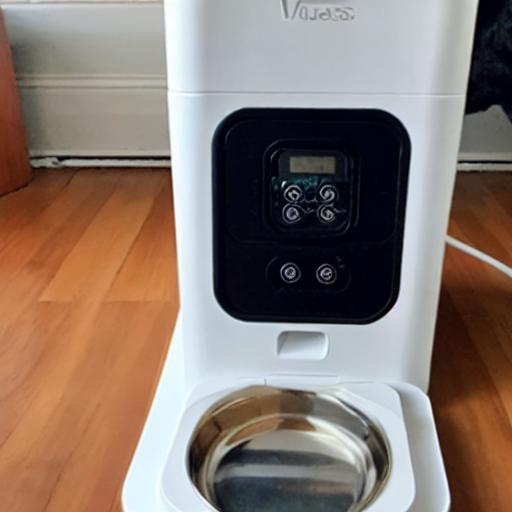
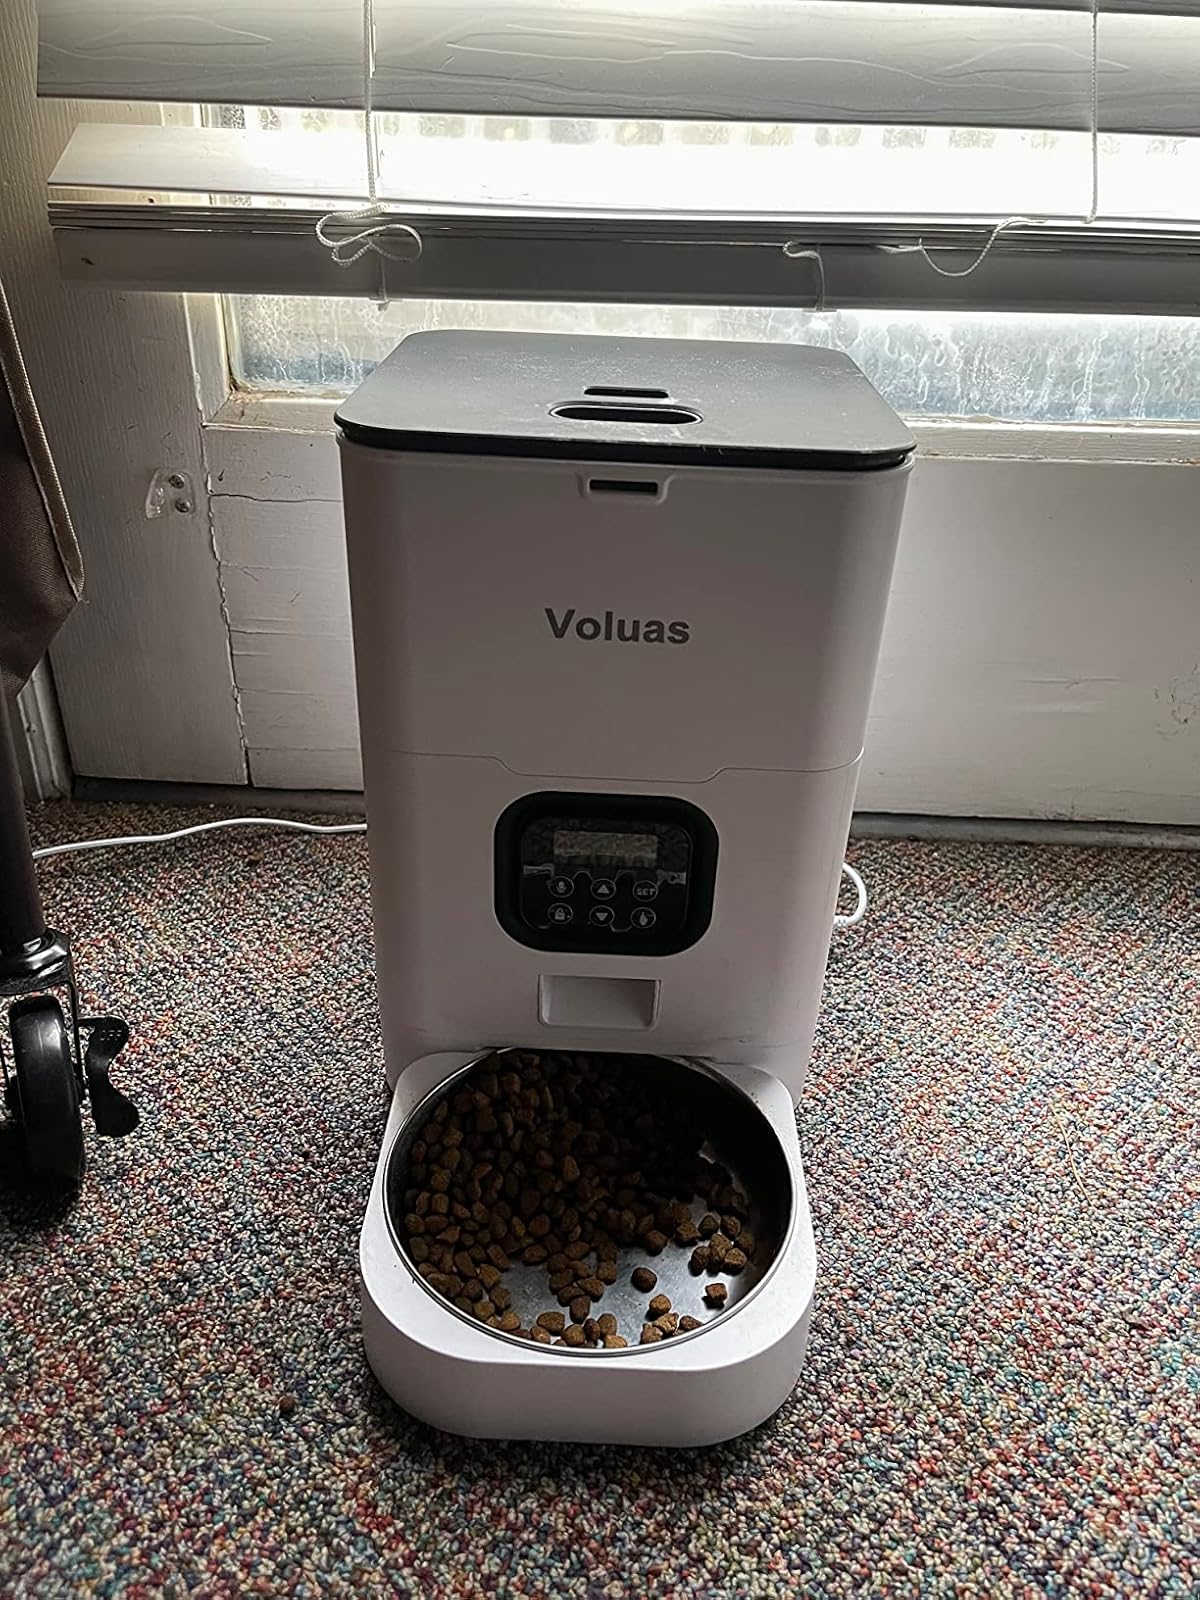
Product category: items_feeder
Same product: no